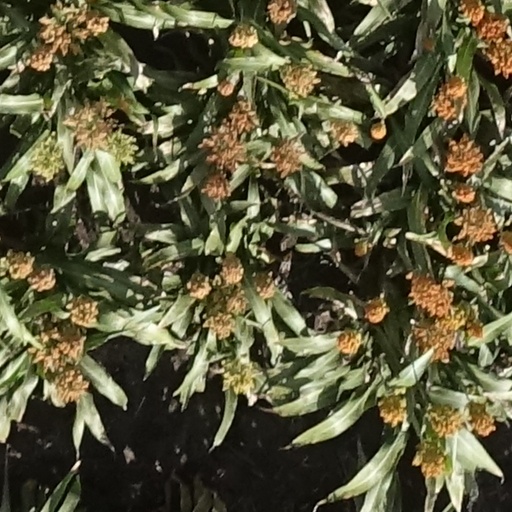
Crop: sorghum